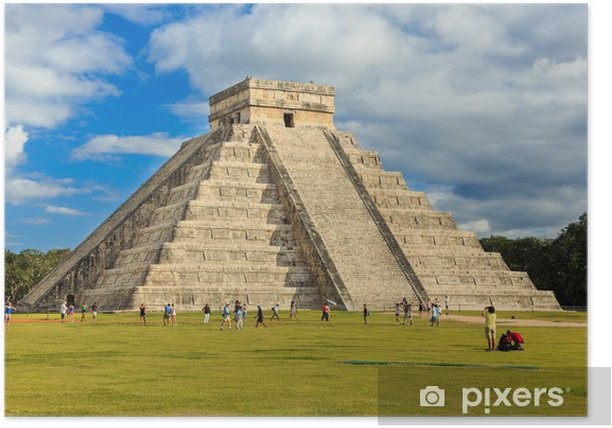
Landmark: Chichen Itza